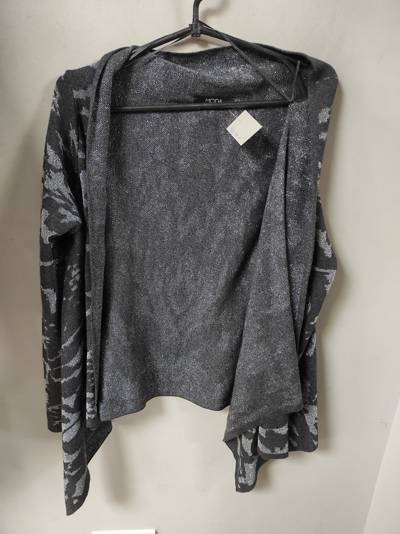
Waste category: clothes